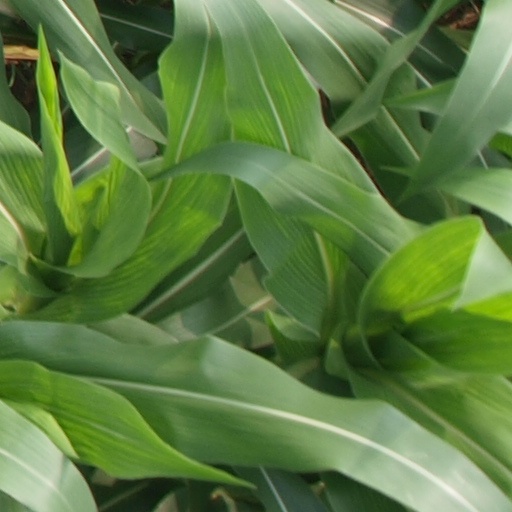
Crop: maize; corn